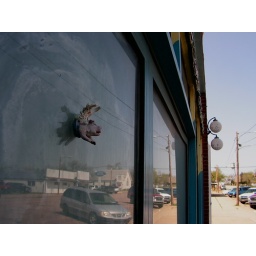
Pig flying through an art gallery's glass in downtown Lucas, Kansas